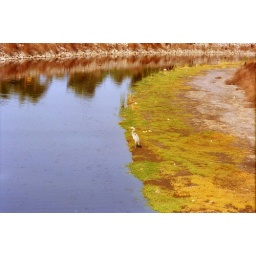
I saw this bird riding my bike in Huntington Beach.